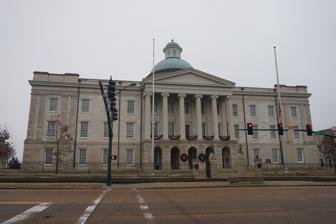
Building: Old Mississippi State Capitol
Country: United States of America
Year built: 1839
United States historic place Old State Capitol U.S. National Register of Historic Places U.S. National Historic Landmark Mississippi Landmark Old State Capitol in 2018 Show map of Mississippi Show map of the United States Location 100 N. State St., Jackson, Mississippi Coordinates 32°17′57″N 90°10′48″W / 32.29917°N 90.18000°W / 32.29917; -90.18000 Built 1839 Architect William Nichols Architectural style Greek Revival NRHP reference No. 69000087 USMS No. 049-JAC-0002-NHL-ML Significant dates Added to NRHP November 25, 1969 Designated NHL December 14, 1990 Designated USMS July 14, 1986 The Old Mississippi State Capitol , also known as Old Capitol Museum or Old State Capitol , served as the Mississippi statehouse from 1839 until 1903. The old state capitol was added to the National Register of Historic Places in 1969.  In 1986, the structure was designated a Mississippi Landmark and became a National Historic Landmark in 1990. History Construction Although construction was initiated in 1833, there were problems with the architect and substandard materials. The original architect, John Lawrence, was replaced in 1836 by William Nichols , who oversaw completion of the 3-story structure in 1840. The exterior of the building was composed of brick, limestone, and stucco. A copper rotunda dome extended 94 feet (29 m) above the first floor.  Wood was the principal material used for construction of the building's interior, with the exception of brick partition walls and flagstones on the rotunda floor. Occupancy From 1839 until 1903, as Mississippi's statehouse, the old capitol was the site of several historical legislative events: Passage of the Married Women's Property Act, the first law in any state to allow married women to independently own property, in 1839. Passage of an ordinance of secession in 1861. Constitutional Convention of 1865. Constitutional Convention of 1868, recognizing African American political rights. Restoration of white rule in 1875. Constitutional Convention of 1890, under which Mississippi is still governed. When construction of a newer state capitol was completed in 1903, the old capitol building was abandoned and remained so until 1916, when it was renovated for state office space. By 1960, all state agencies had vacated the structure and it was again renovated to become the State Historical Museum in 1961. In August 2005, winds from Hurricane Katrina peeled off sections of the old capitol's copper roof. About four weeks later, rain from Hurricane Rita infiltrated the building and damaged ceilings, walls, and ornamentation, as well as historical artifacts.  Storm repairs and renovations were completed between 2007 and 2009, and the museum reopened to the public. The Old Capitol Museum is administered by the Mississippi Department of Archives and History . Gallery Old Mississippi State Capitol; February 20, 1940 Supreme Court Chamber in the Old Mississippi Capitol building. Desk for counsel for the appellee. Old Mississippi State Capitol House of Representatives chamber. Old Mississippi State Capitol rotunda. Old Mississippi State Capitol Senate Chamber See also Perry Cohea References